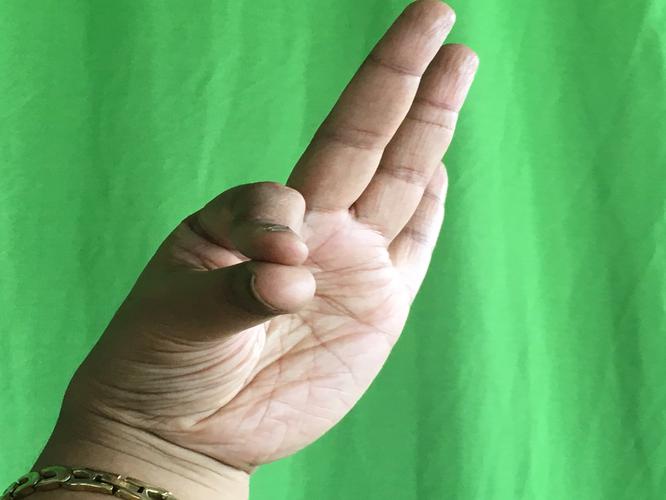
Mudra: Hamsasyam
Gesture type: single_hand